Buffalo Bills

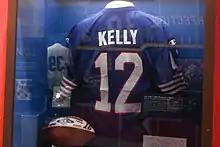
Quarterback Jim Kelly's 1994 jersey displayed at the Pro Football Hall of Fame

In 1984, the helmet's shell color was changed from white to red, primarily to help Bills quarterback Joe Ferguson distinguish them more readily from three of their division rivals at that time, the Baltimore Colts, the Miami Dolphins, and the New England Patriots, who all also wore white helmets at that point. Ferguson said, "Everyone we played had white helmets at that time. Our new head coach Kay Stephenson just wanted to get more of a contrast on the field that may help spot a receiver down the field." (The Patriots have worn silver helmets since 1993, the Colts have since been realigned to the AFC South, and in 2019 the New York Jets have since switched back to green-colored helmets, after playing 20 years with white ones.)